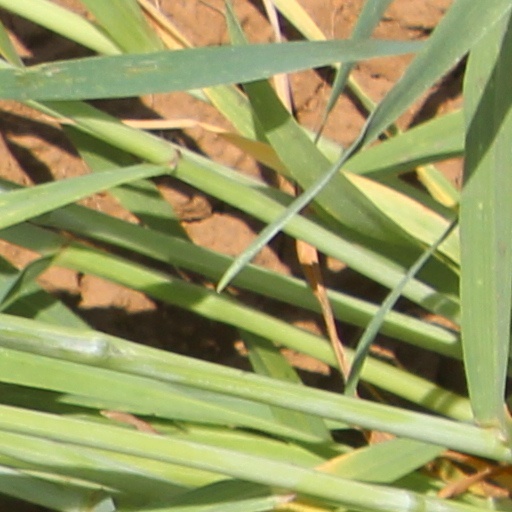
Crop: wheat